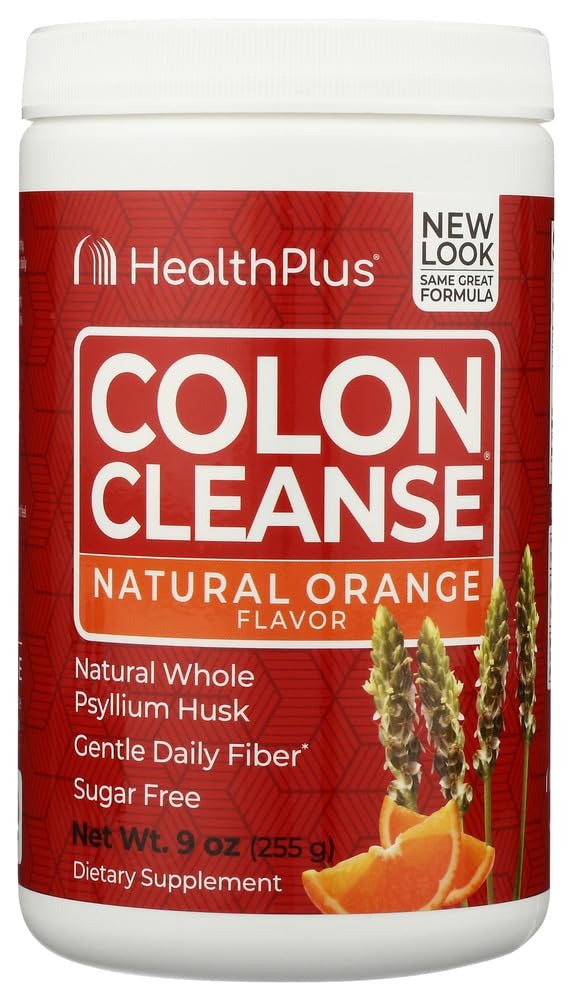
Item Name: Health Plus Colon Cleanse, Sugar Free, Stevia Sweetened, Orange 9 oz (Pack of 9)
Product Description: Health Plus Colon Cleanse, Sugar Free, Stevia Sweetened, Orange 9 oz (Pack of 9)
Value: 9.0
Unit: count

Price: 39.3